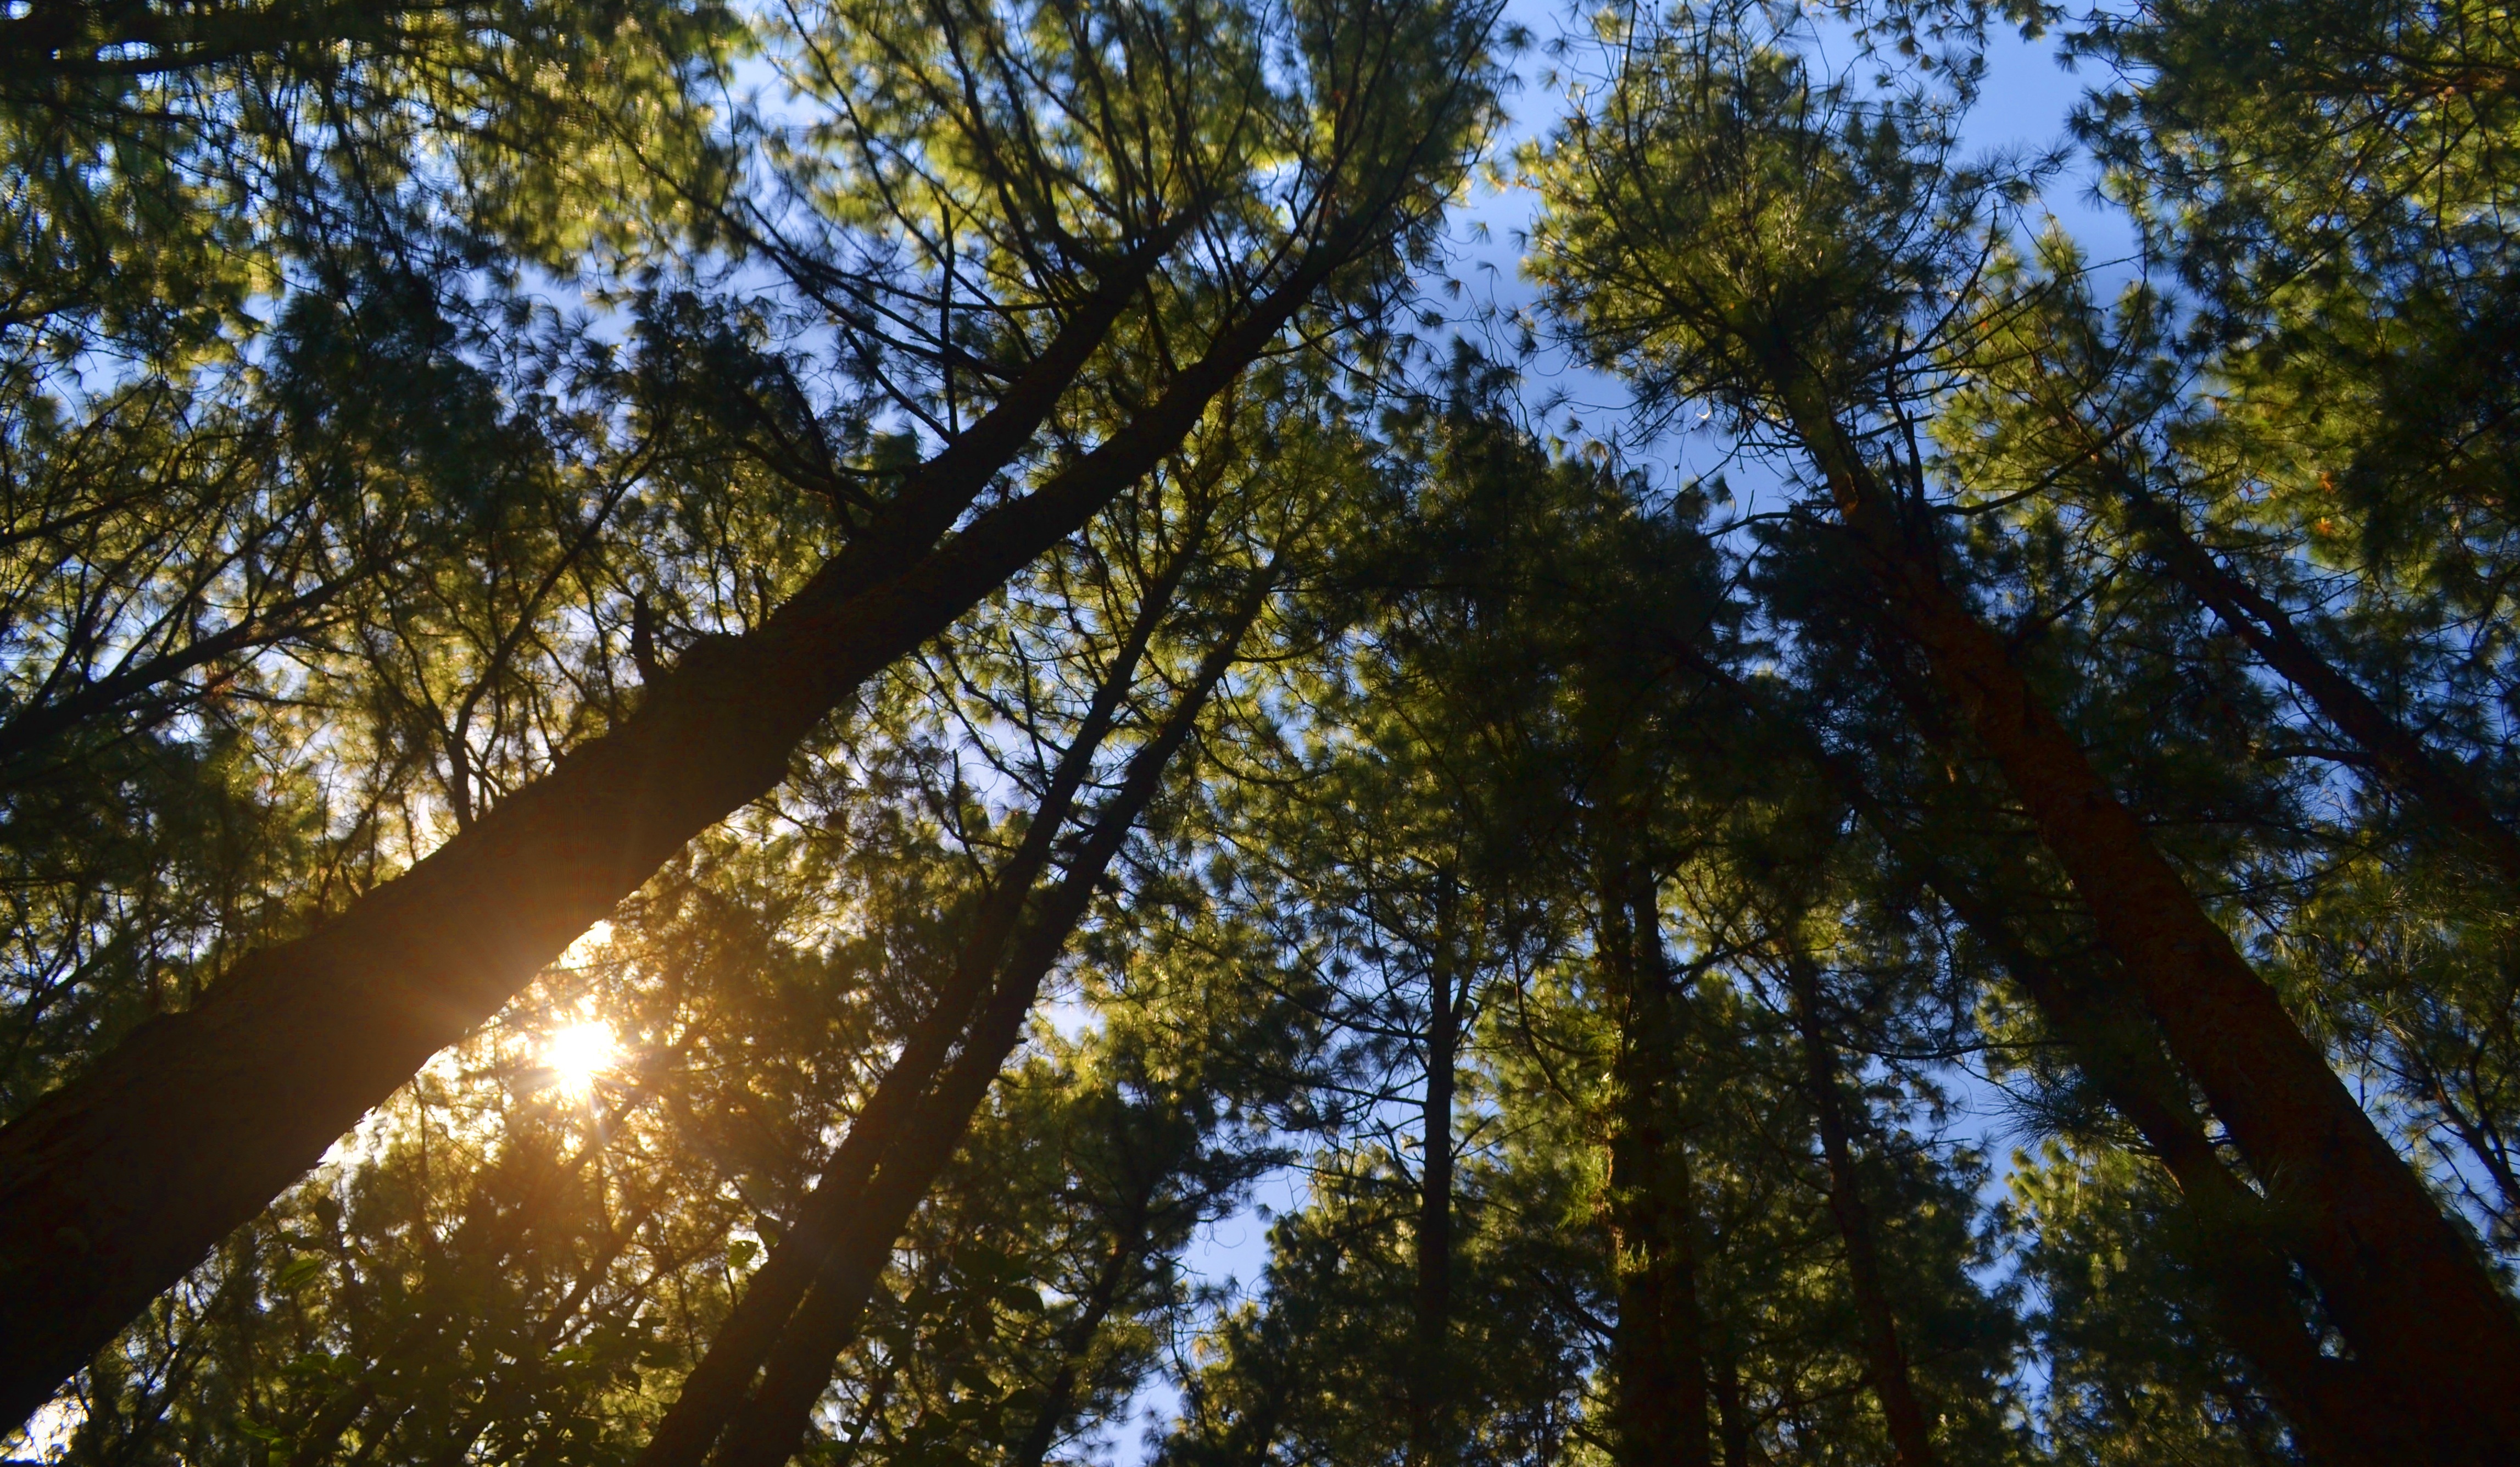
landscape, tree, nature, forest, branch, light, plant, sky, sun, mist, sunlight, ray, leaf, travel, pine, green, autumn, season, deciduous, grove, timber, woodland, habitat, ecosystem, woody plant